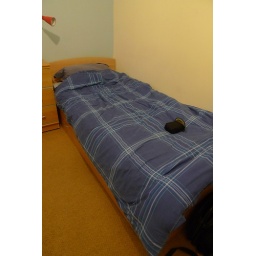
07.04.10 - Came home on wednesday to find a new bed in my room.